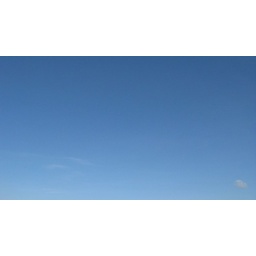
clear sky above victoria harbour